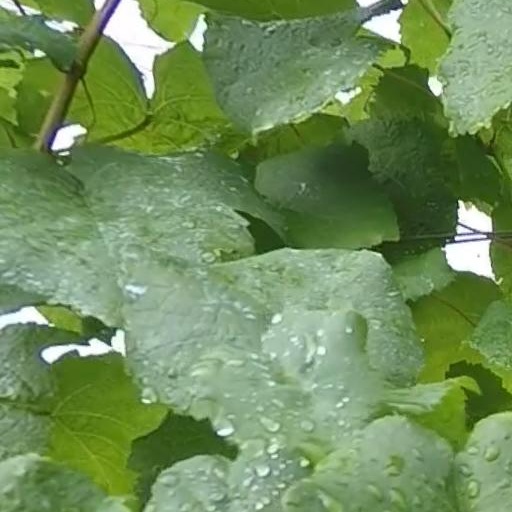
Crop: grape